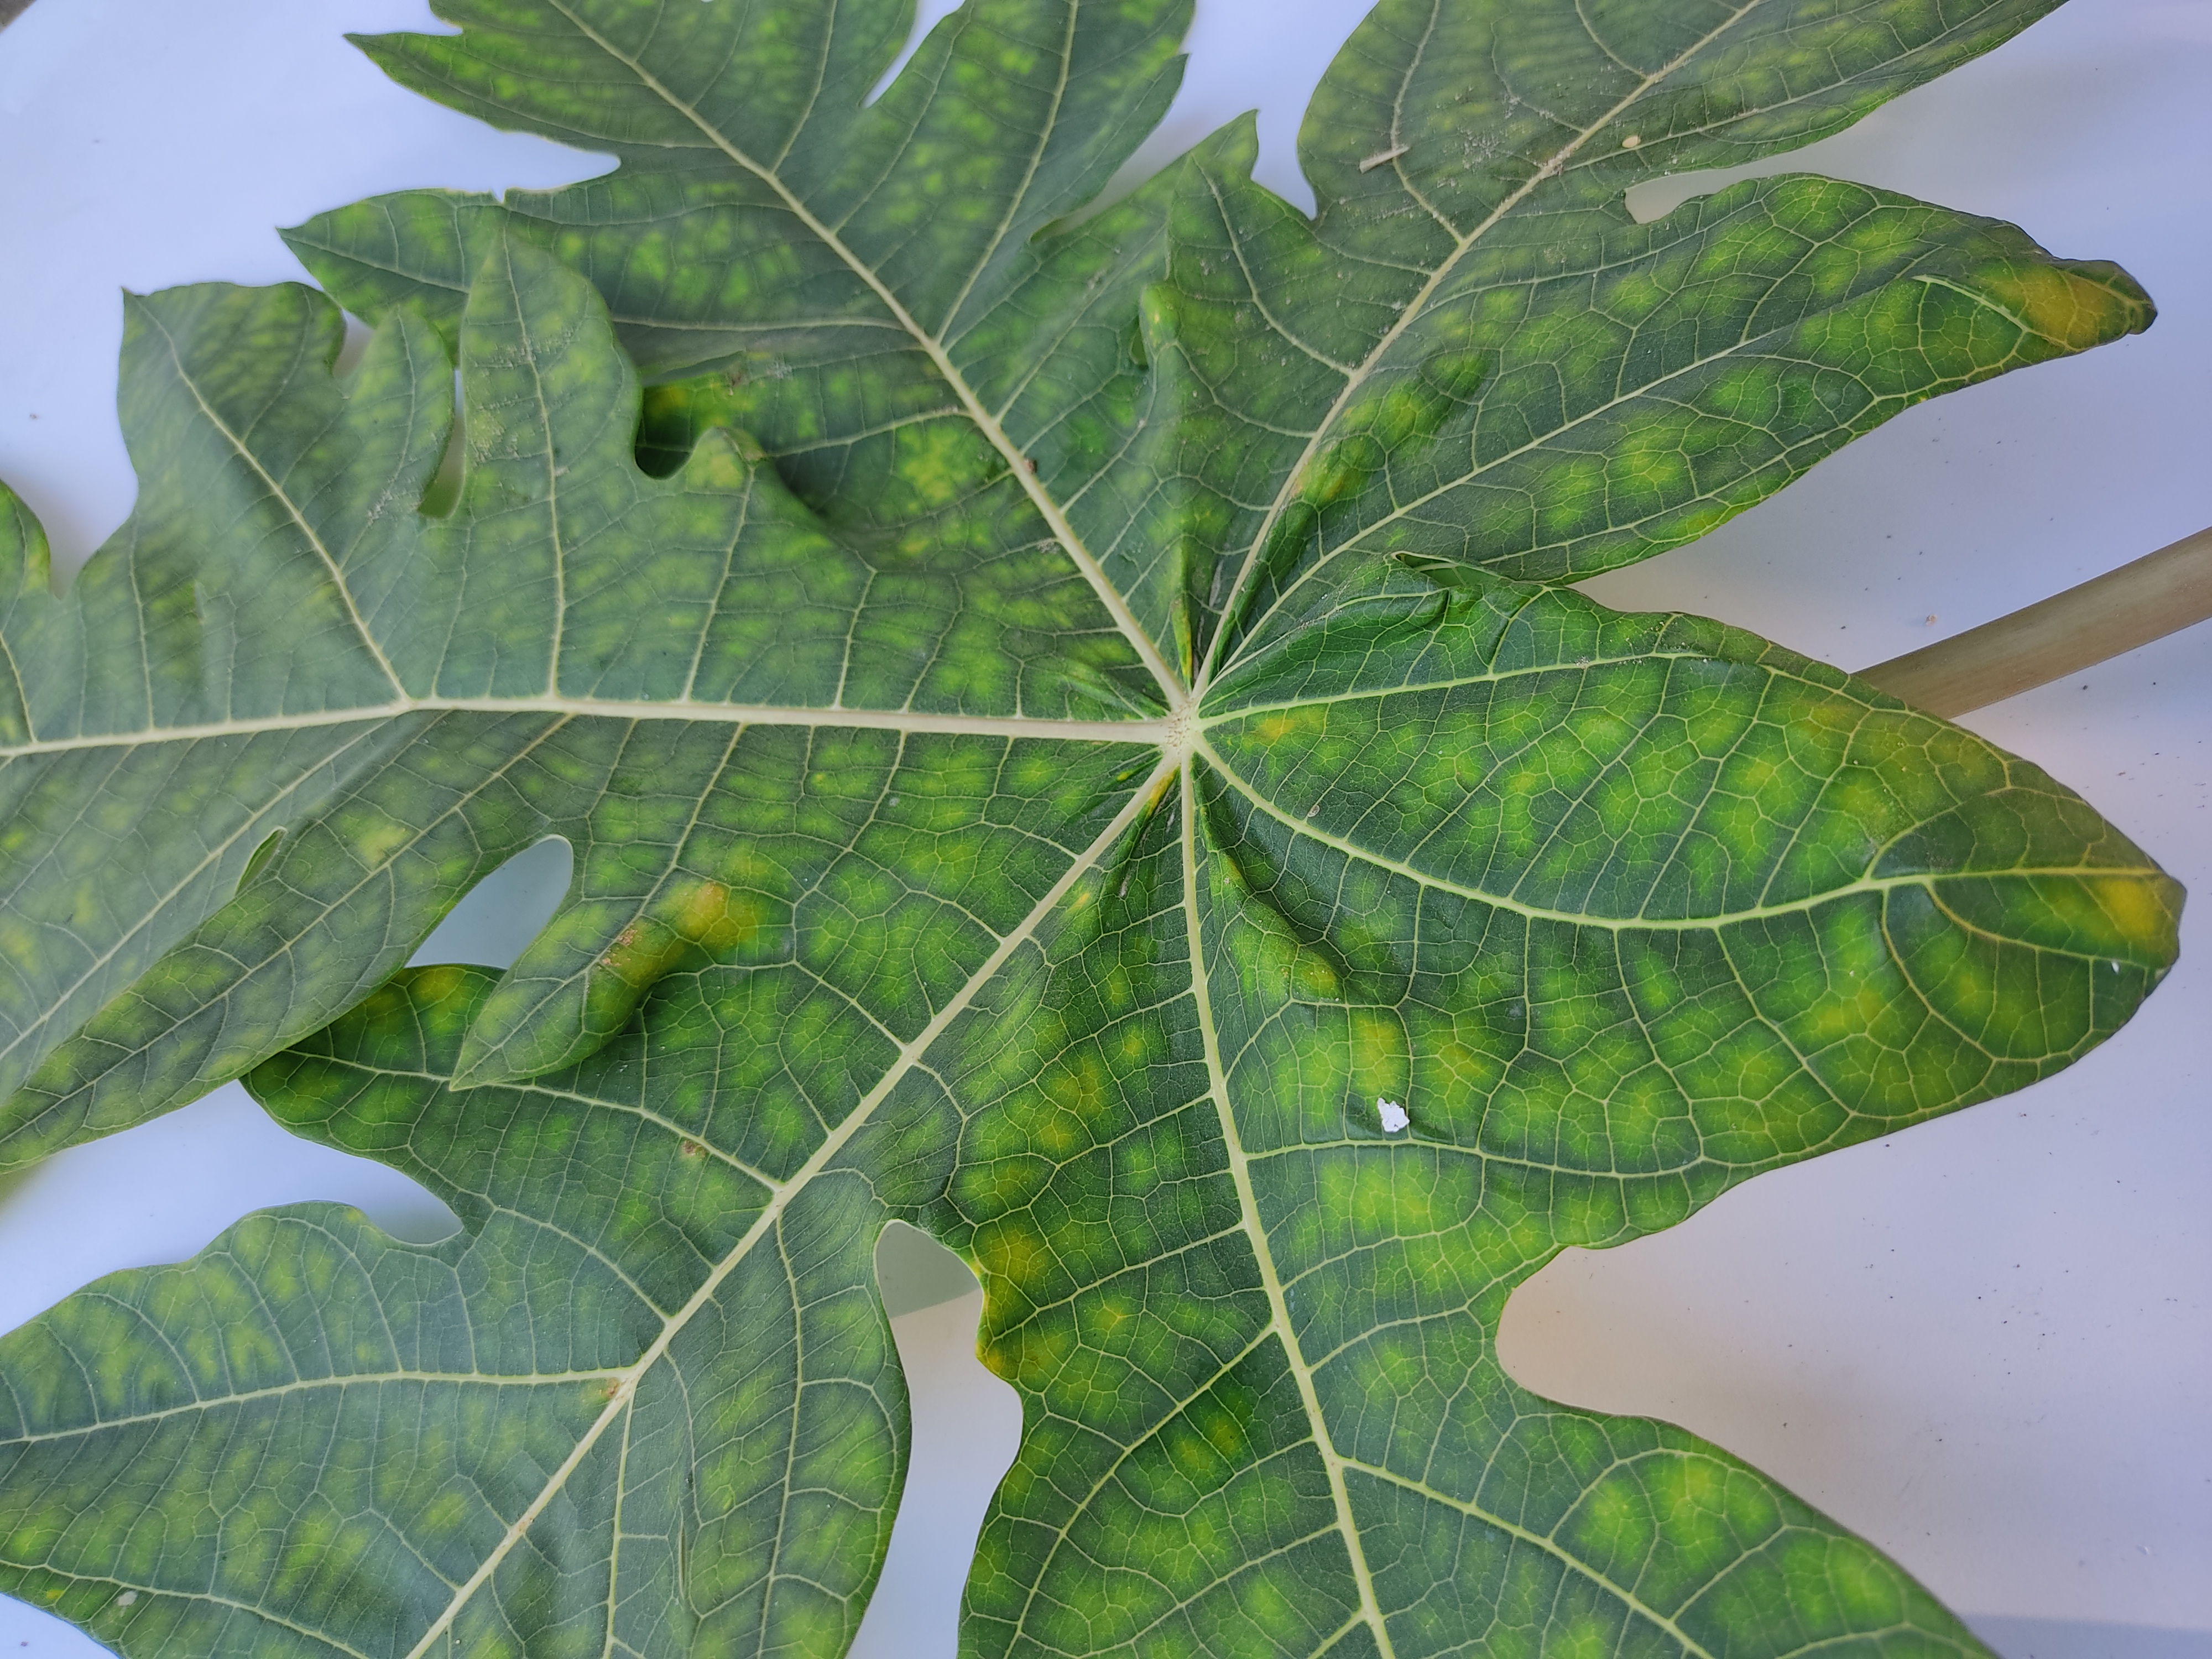
Label: Ring Spot